Guyi Garden

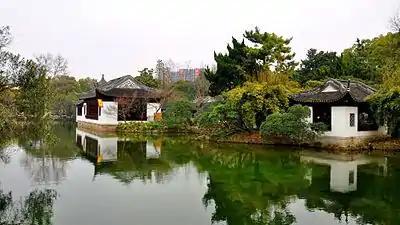
Guyi Garden, a classical Chinese garden in a suburb of Shanghai.

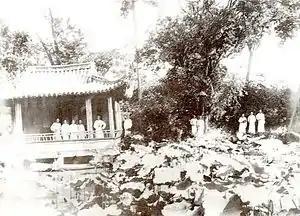
Some Chinese artists visiting Guyi Garden in 1915

Guyi Garden is a classical Chinese garden in the town of Nanxiang in the suburban Jiading District of Shanghai, China. The garden is located about from the city centre. Designed in the typical style of a Jiangnan classical garden, Guyi Garden is regarded as one of the five most important classical gardens of Shanghai.